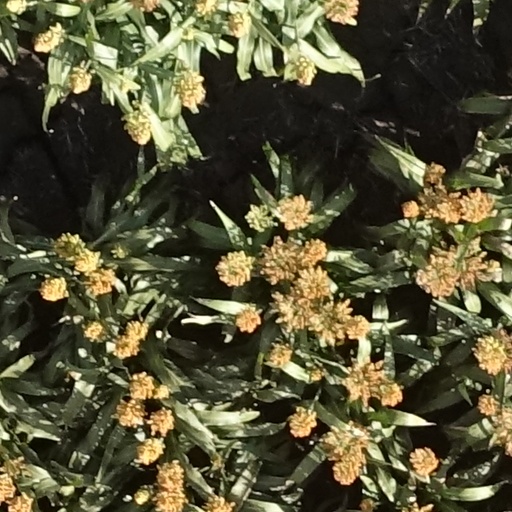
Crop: sorghum